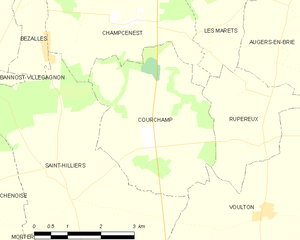
Carte des communes françaises Courchamp